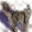
Label: cat